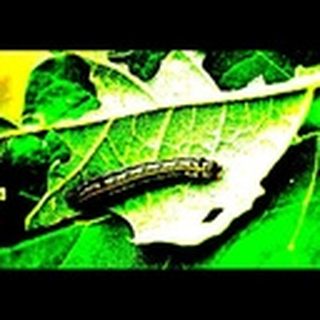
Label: cotton_army_worm